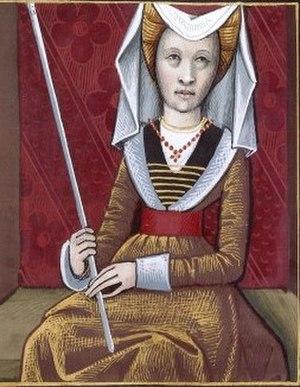
Constance de Hauteville
Cet article présente la liste des princesses de Tarente, une principauté du sud de l'Italie.
Cette page dresse une liste de personnalités mortes au cours de l'année 1198 :
Cette page dresse une liste de personnalités nées au cours de l'année 1154 :
Constance de Sicile, de la famille des Hauteville, née en 1154, fut reine de Germanie puis impératrice du Saint-Empire et enfin reine de Sicile. Elle est la fille posthume du roi normand Roger II de Sicile et de Beatrix de Rethel.